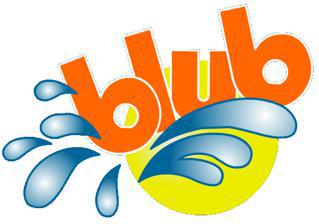
Building: Blub (water park)
Country: Germany
Year built: 1985
Water park in Germany Blub Location Buschkrugallee 64, Neukölln , Berlin , Germany Coordinates 52°27′28″N 13°26′40″E / 52.4579°N 13.4445°E / 52.4579; 13.4445 Opened 1985 ( 1985 ) Closed 2002 ( 2002 ) Owner blub Badeparadies GmbH Status Defunct Interior of Blub in 2013 Blub , short for Berliner Luft- und Badeparadies ("Berlin air- and bathing paradise"), was a water park in the Britz area of Neukölln district in Berlin , Germany . First opened in 1985, it was shut down in 2002 following health concerns, and the 3.5-hectare (8.6-acre) site fell into disrepair. In 2016, the buildings on the site were severely destroyed by fire. Demolition work began in 2020; the site will be developed into a dwelling complex with 638 apartments. The site is located at Buschkrugallee 64, 12359 Berlin, near the Teltow Canal . References